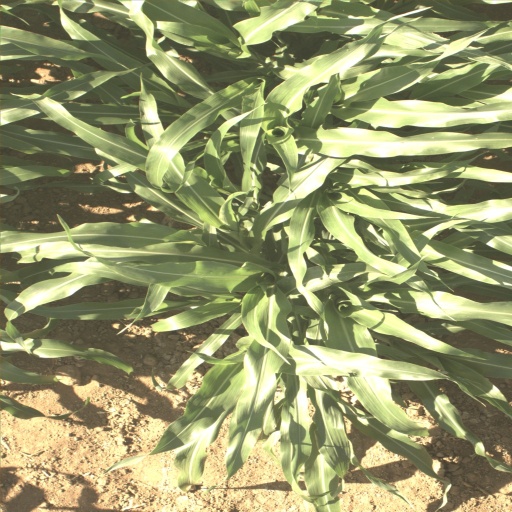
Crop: sorghum